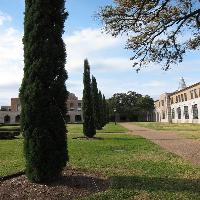
Weather: sun or clear